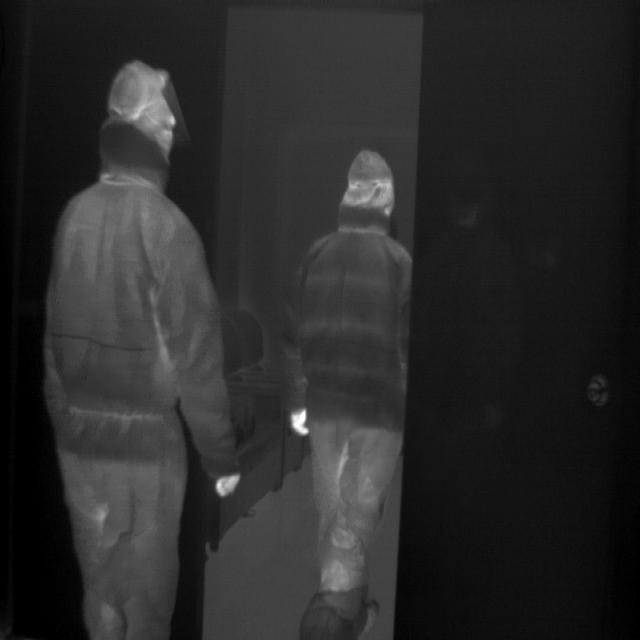
Detected objects:
label: person
label: person